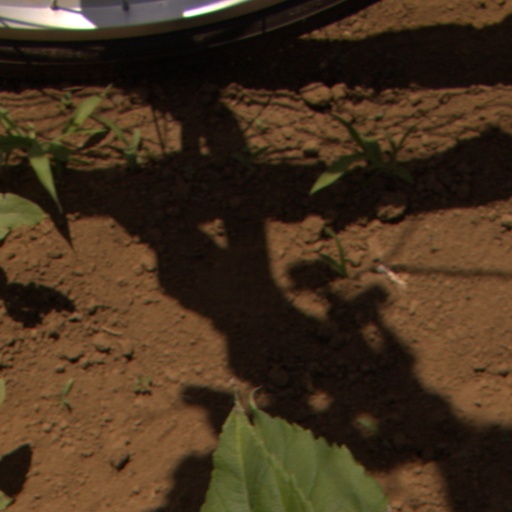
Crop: Jerusalem artichoke